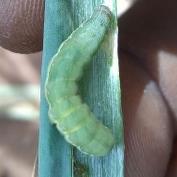
Crop: Onion
Condition: caterpillar-p